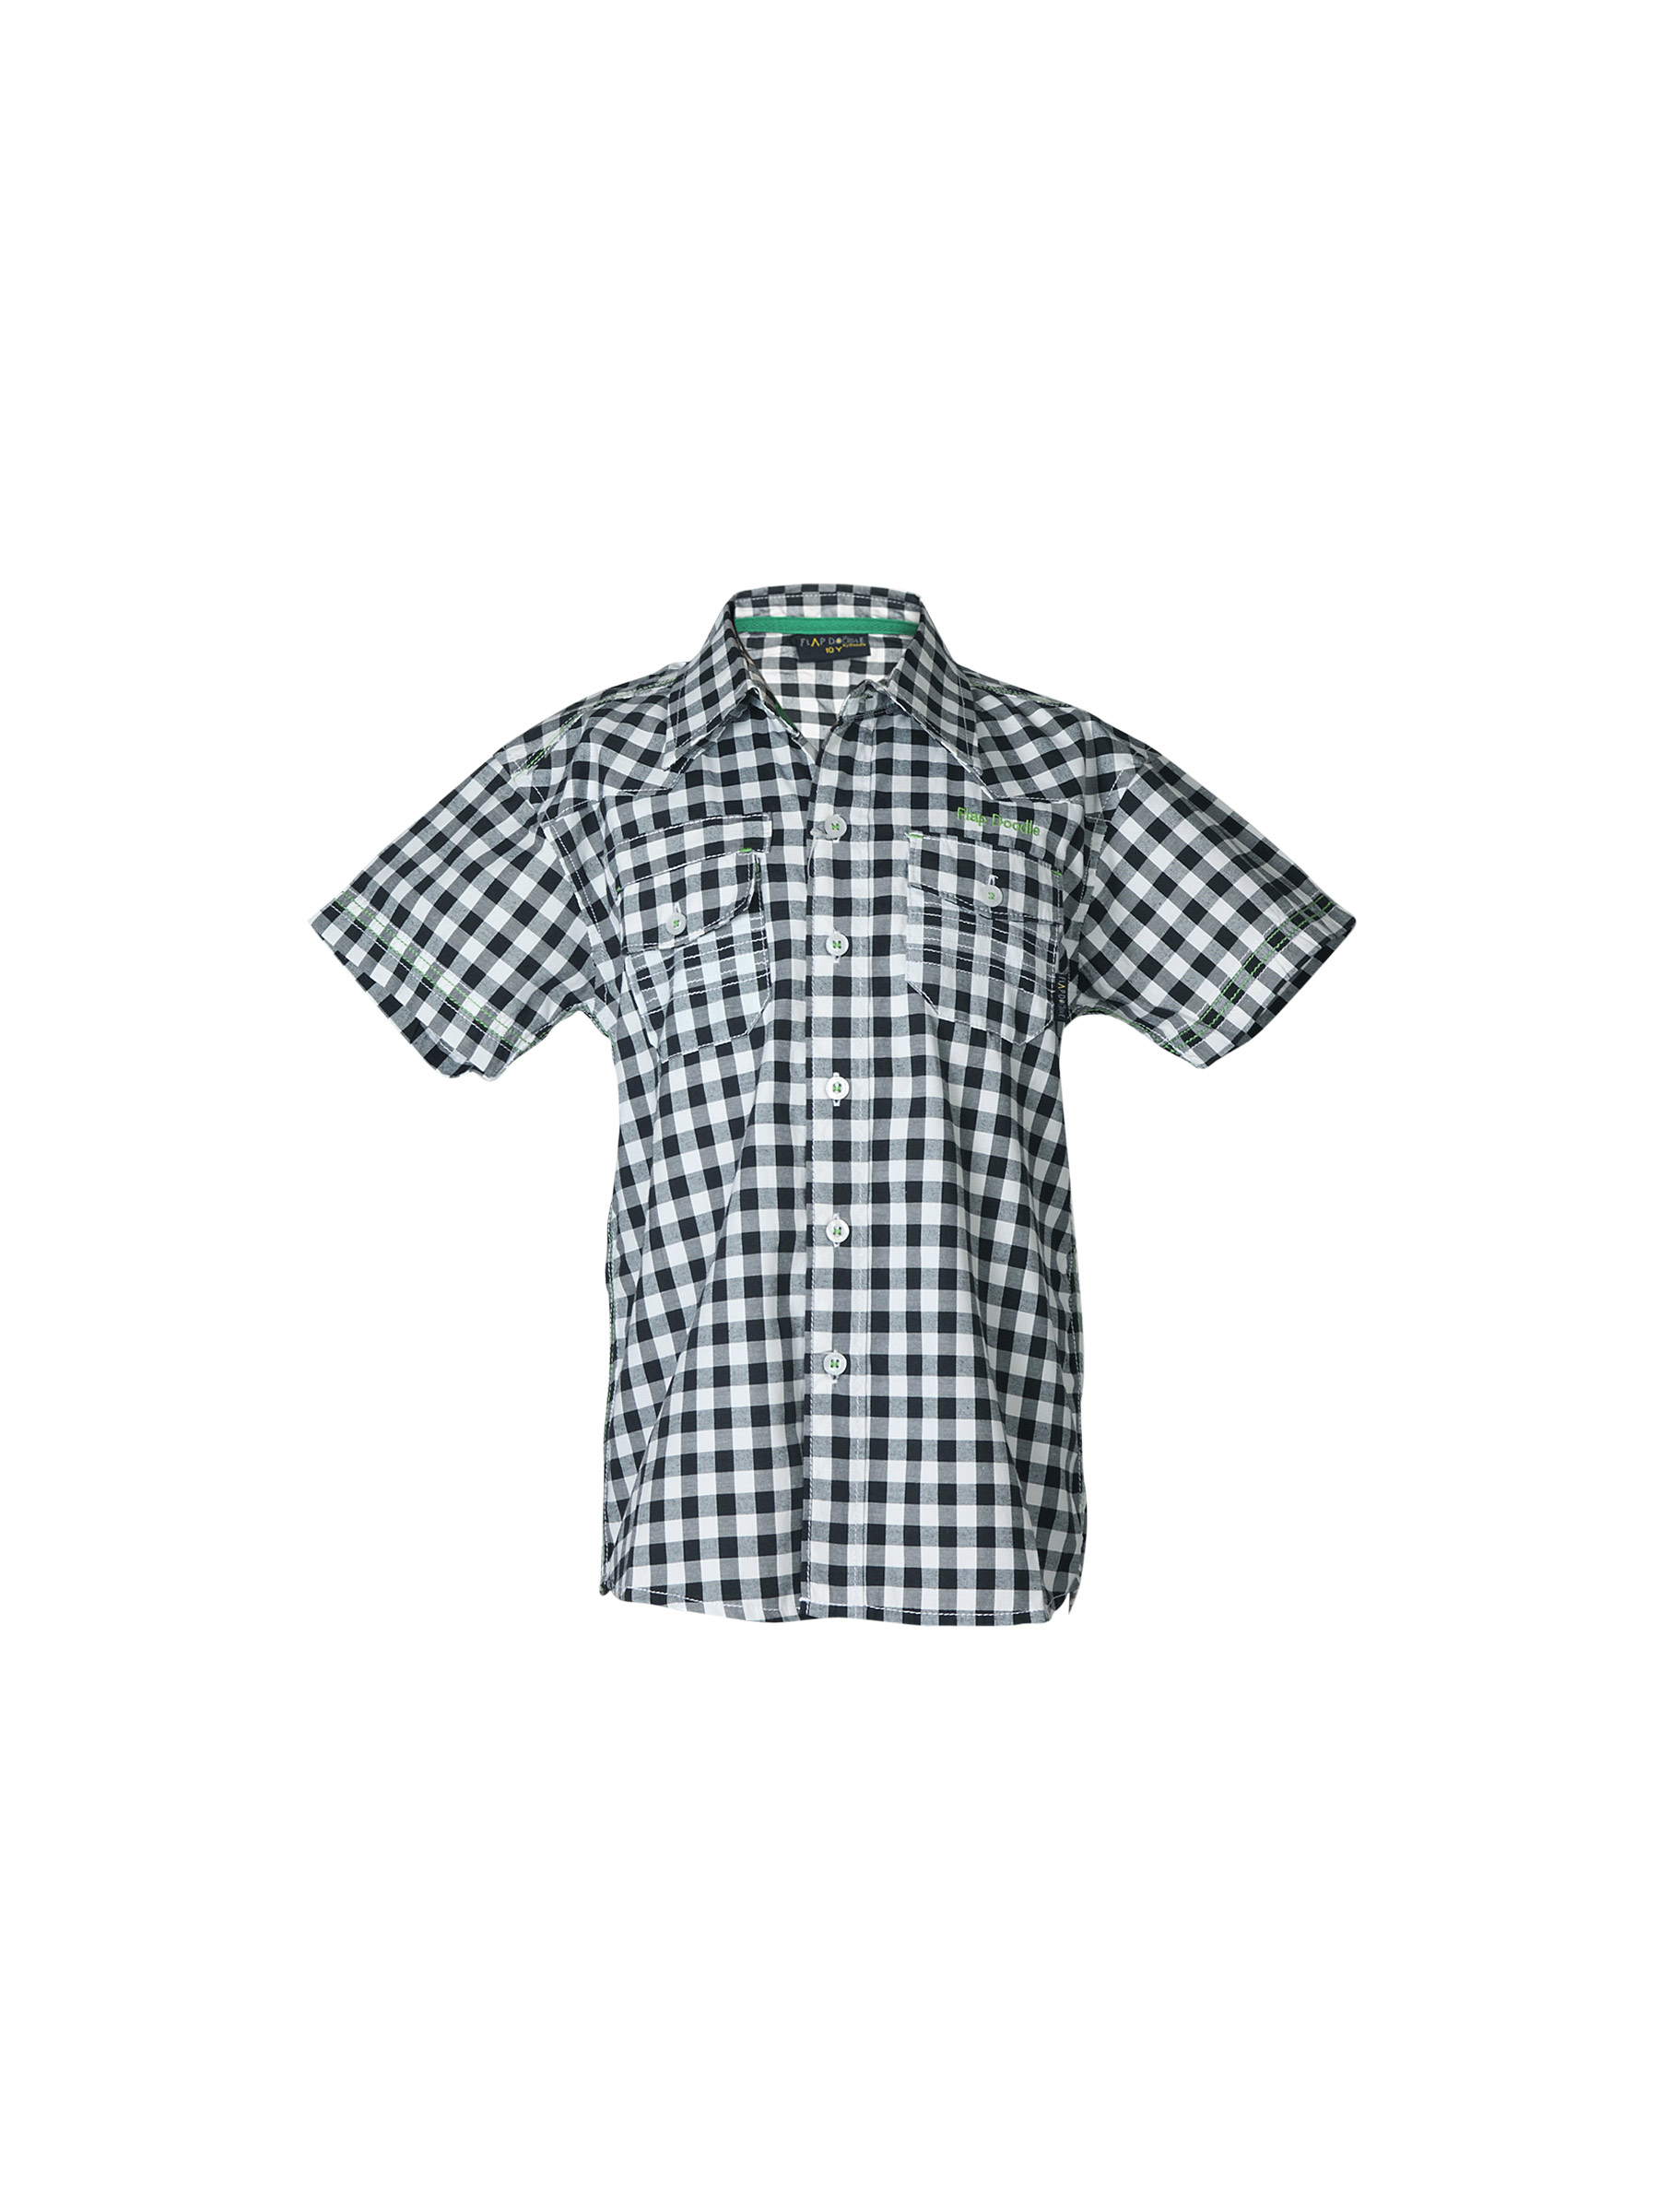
Doodle Boys Check Black Shirt
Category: Apparel / Topwear / Shirts
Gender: Boys
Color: Black
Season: Summer 2012
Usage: Casual